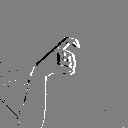
ASL letter: x